Lister Costin

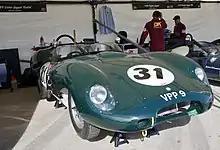
Lister-Jaguar Costin

The Lister Costin is a lightweight sports racing car, designed by British engineer and designer Frank Costin, and developed and built by British manufacturer Lister, between 1958 and 1959. A total of 17 models were produced. They were powered by either a Jaguar straight-6 engine, or a Chevrolet V8 engine.